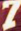
Number: 7